Mr. Driller 2

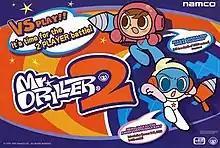
Promotional sales flyer, depicting Susumu and Anna

is a puzzle video game developed and published by Namco, and the second game in the "Mr. Driller" series. It was released for the arcades in 2000, and was ported to the Game Boy Advance and Windows in 2001, and is available in emulated form via the Virtual Console on the Wii U. The game introduces two new characters to the series, Puchi (Susumu's dog), and Anna (Susumu's rival).